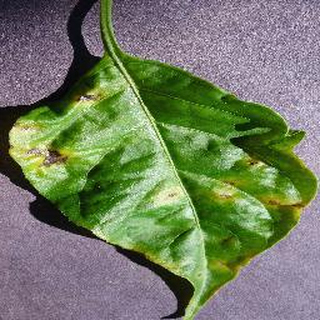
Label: bell_pepper_bacterial_spot